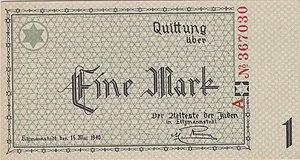
Le Reichsgau Wartheland, à l'origine appelé « Reichsgau Posen », est une circonscription territoriale allemande constituée à partir d'une partie des territoires polonais annexés par le Reich en 1939.